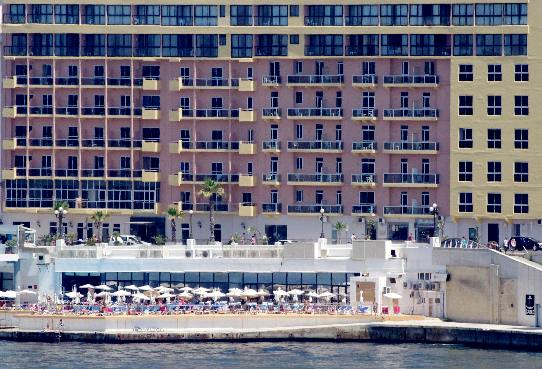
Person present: No